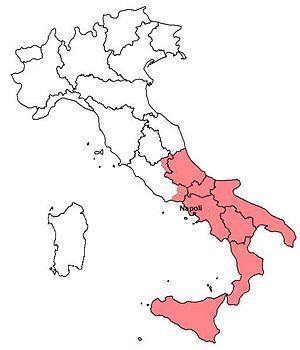
Les Comitati delle Due Sicilie est un mouvement culturel et politique qui prône la défense des intérêts de l'Italie méridionale, par le fédéralisme politique et l'instauration d'une macro-région comprenant les provinces de l'ancien Royaume des Deux-Siciles.